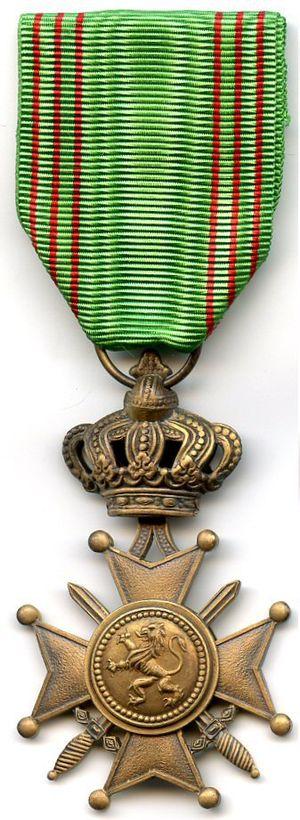
Croix de Guerre variante post 1954 - Rpyaume de Belgique
La croix de guerre est une décoration militaire décernée par le royaume de Belgique créée initialement par arrêté royal le 20 octobre 1915. Elle était principalement décernée pour des actes de bravoure ou autre vertu militaire sur les champs de bataille de la Première Guerre mondiale. La croix de guerre fut réinstaurée par arrêté du gouvernement belge en exil à Londres le 20 juillet 1940 pour reconnaître les faits d'armes de la Seconde Guerre mondiale. Cette dernière pouvait maintenant aussi être décernée à des unités complètes citées au combat. La croix de guerre moderne fut réinstaurée par arrêté royal le 3 avril 1954 et est destinée à reconnaître les actes de courage au combat lors de futurs conflits.